Stanisław Jasiński and Emilia Słodkowska

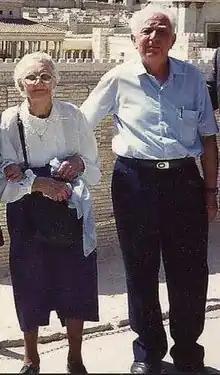
Emilia Słodkowska with Samuel Lederman (Szmuel Liderman) at a ceremony in Jerusalem, 1985

:"This is a sub-article to Polish Righteous among the Nations"